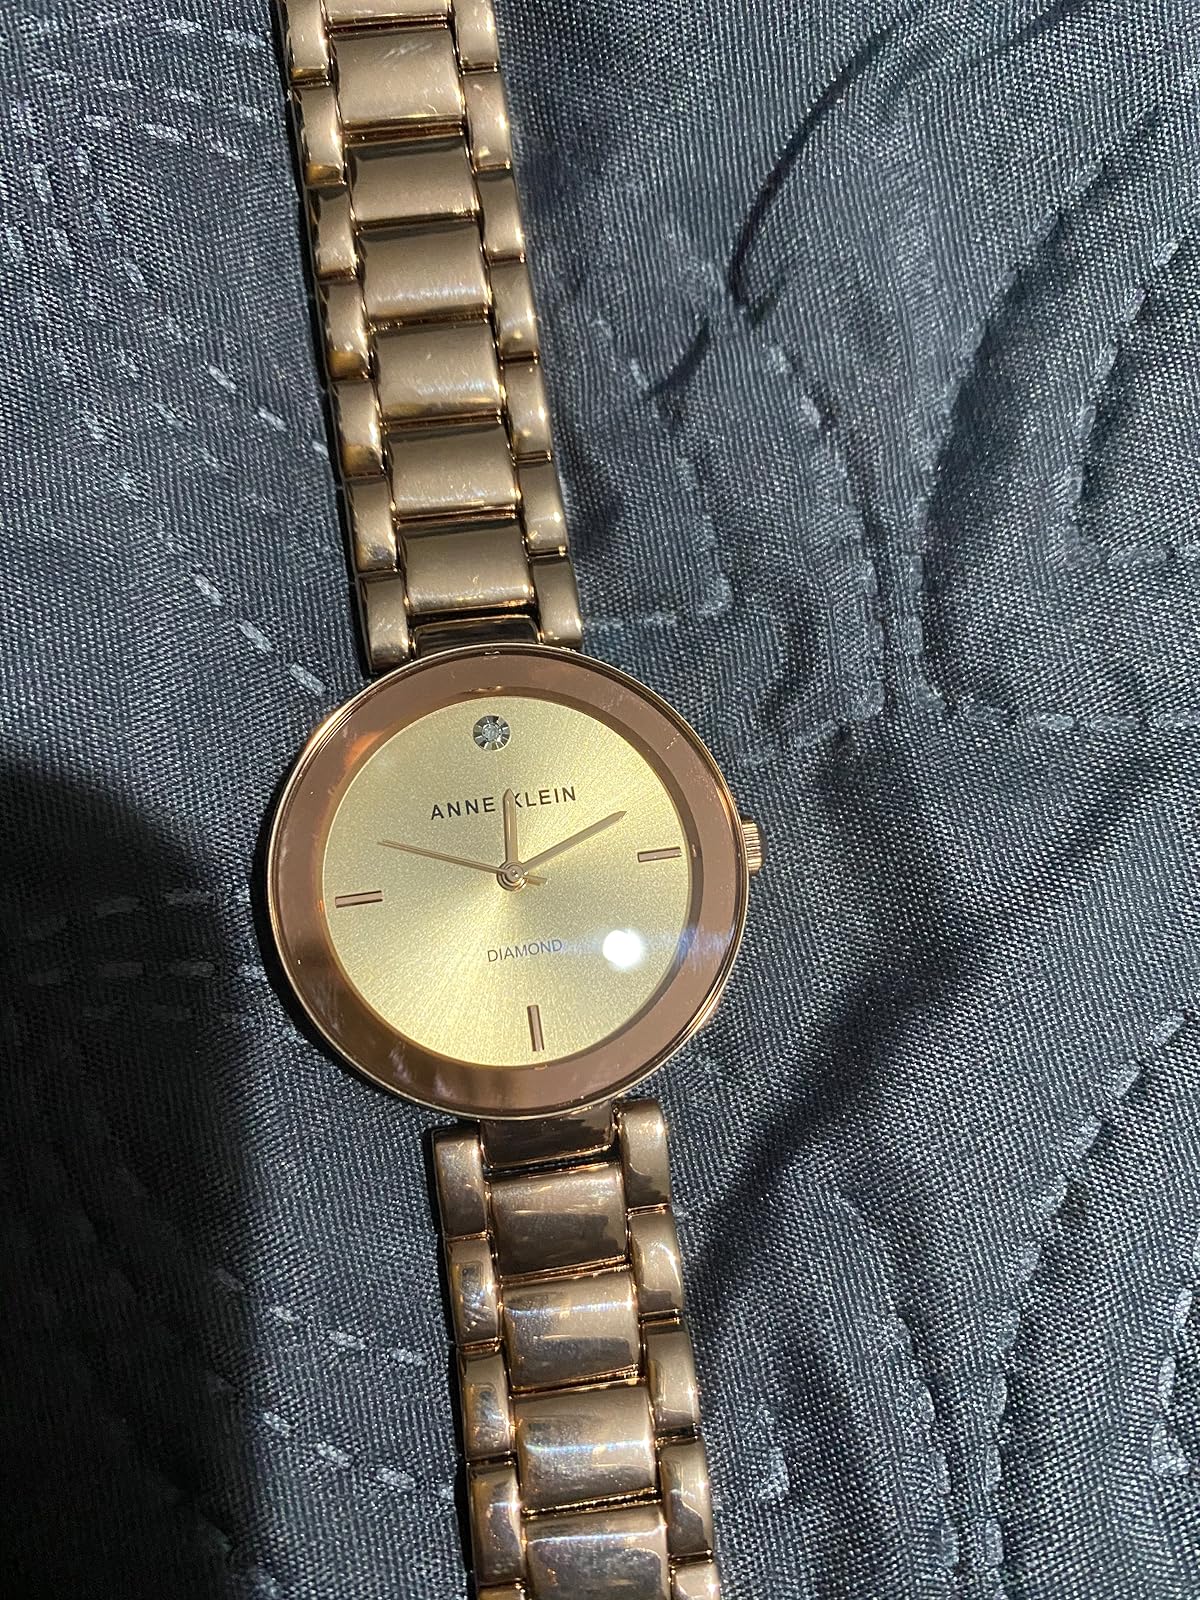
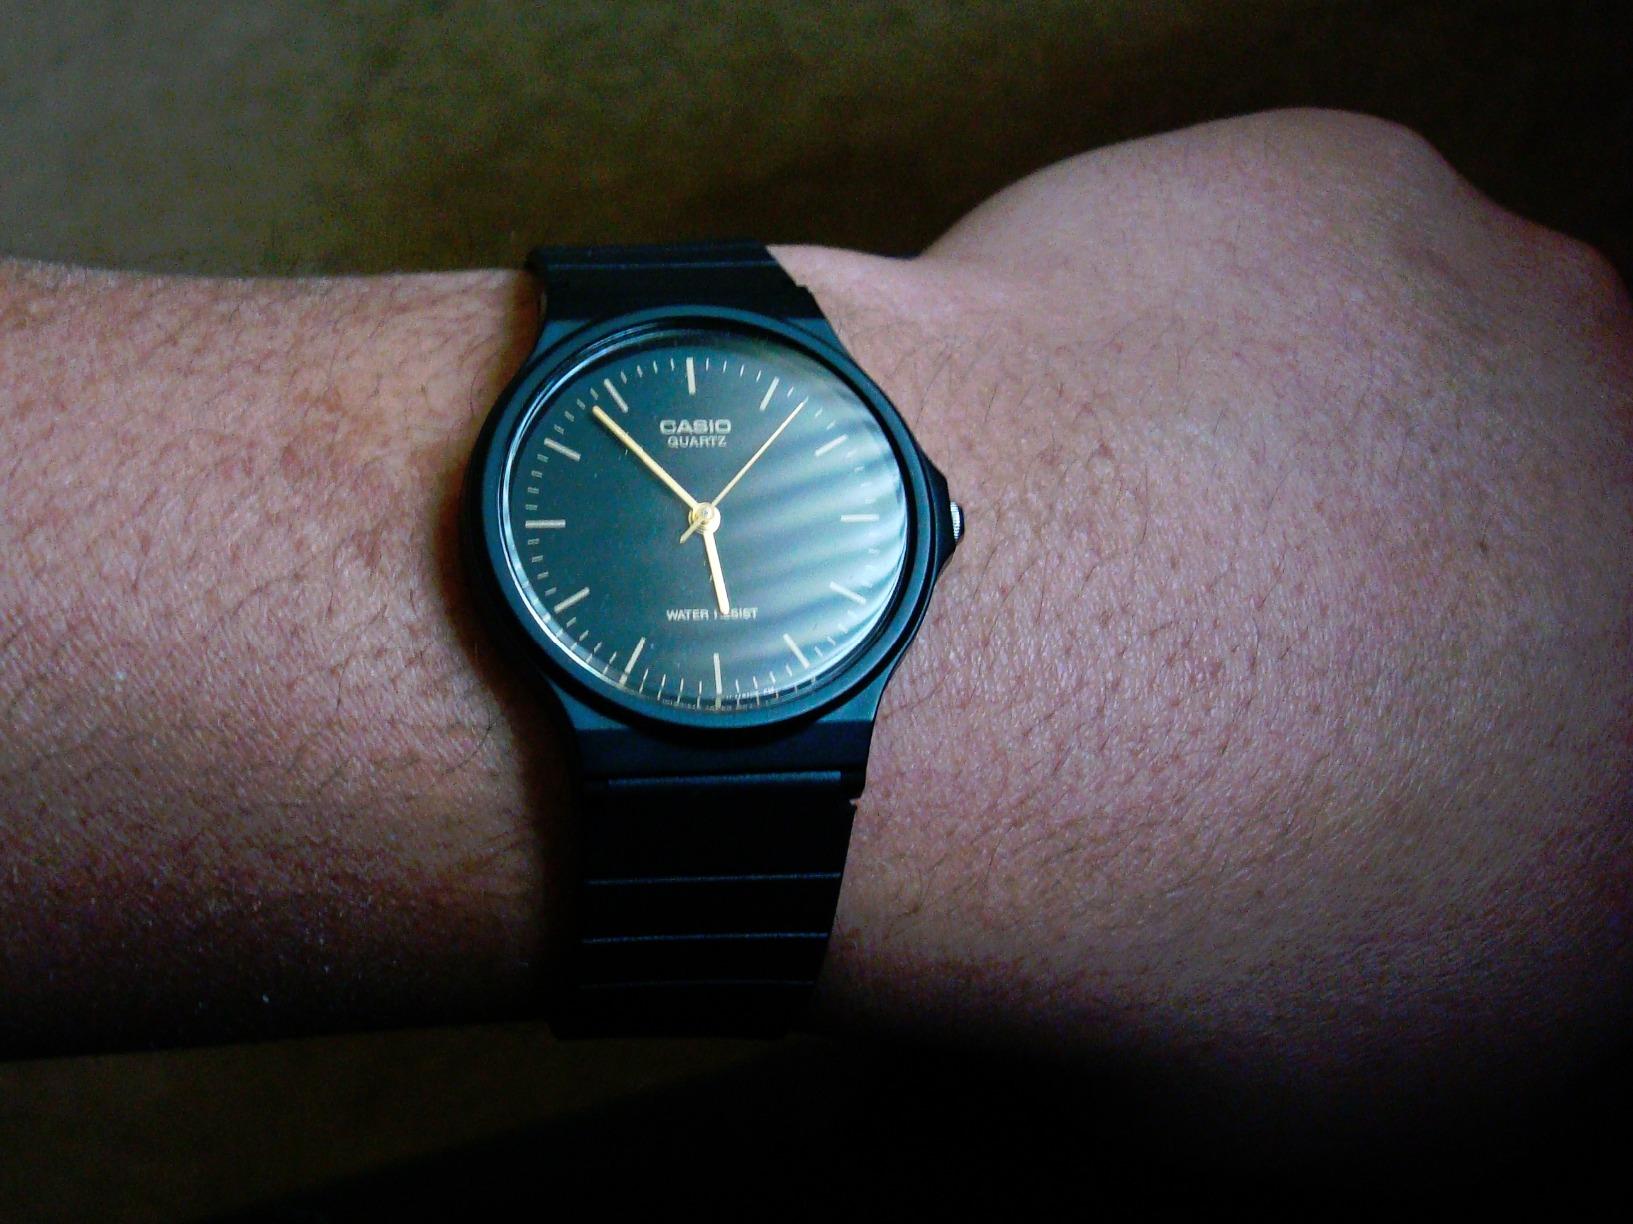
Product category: accessories_watch
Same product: no